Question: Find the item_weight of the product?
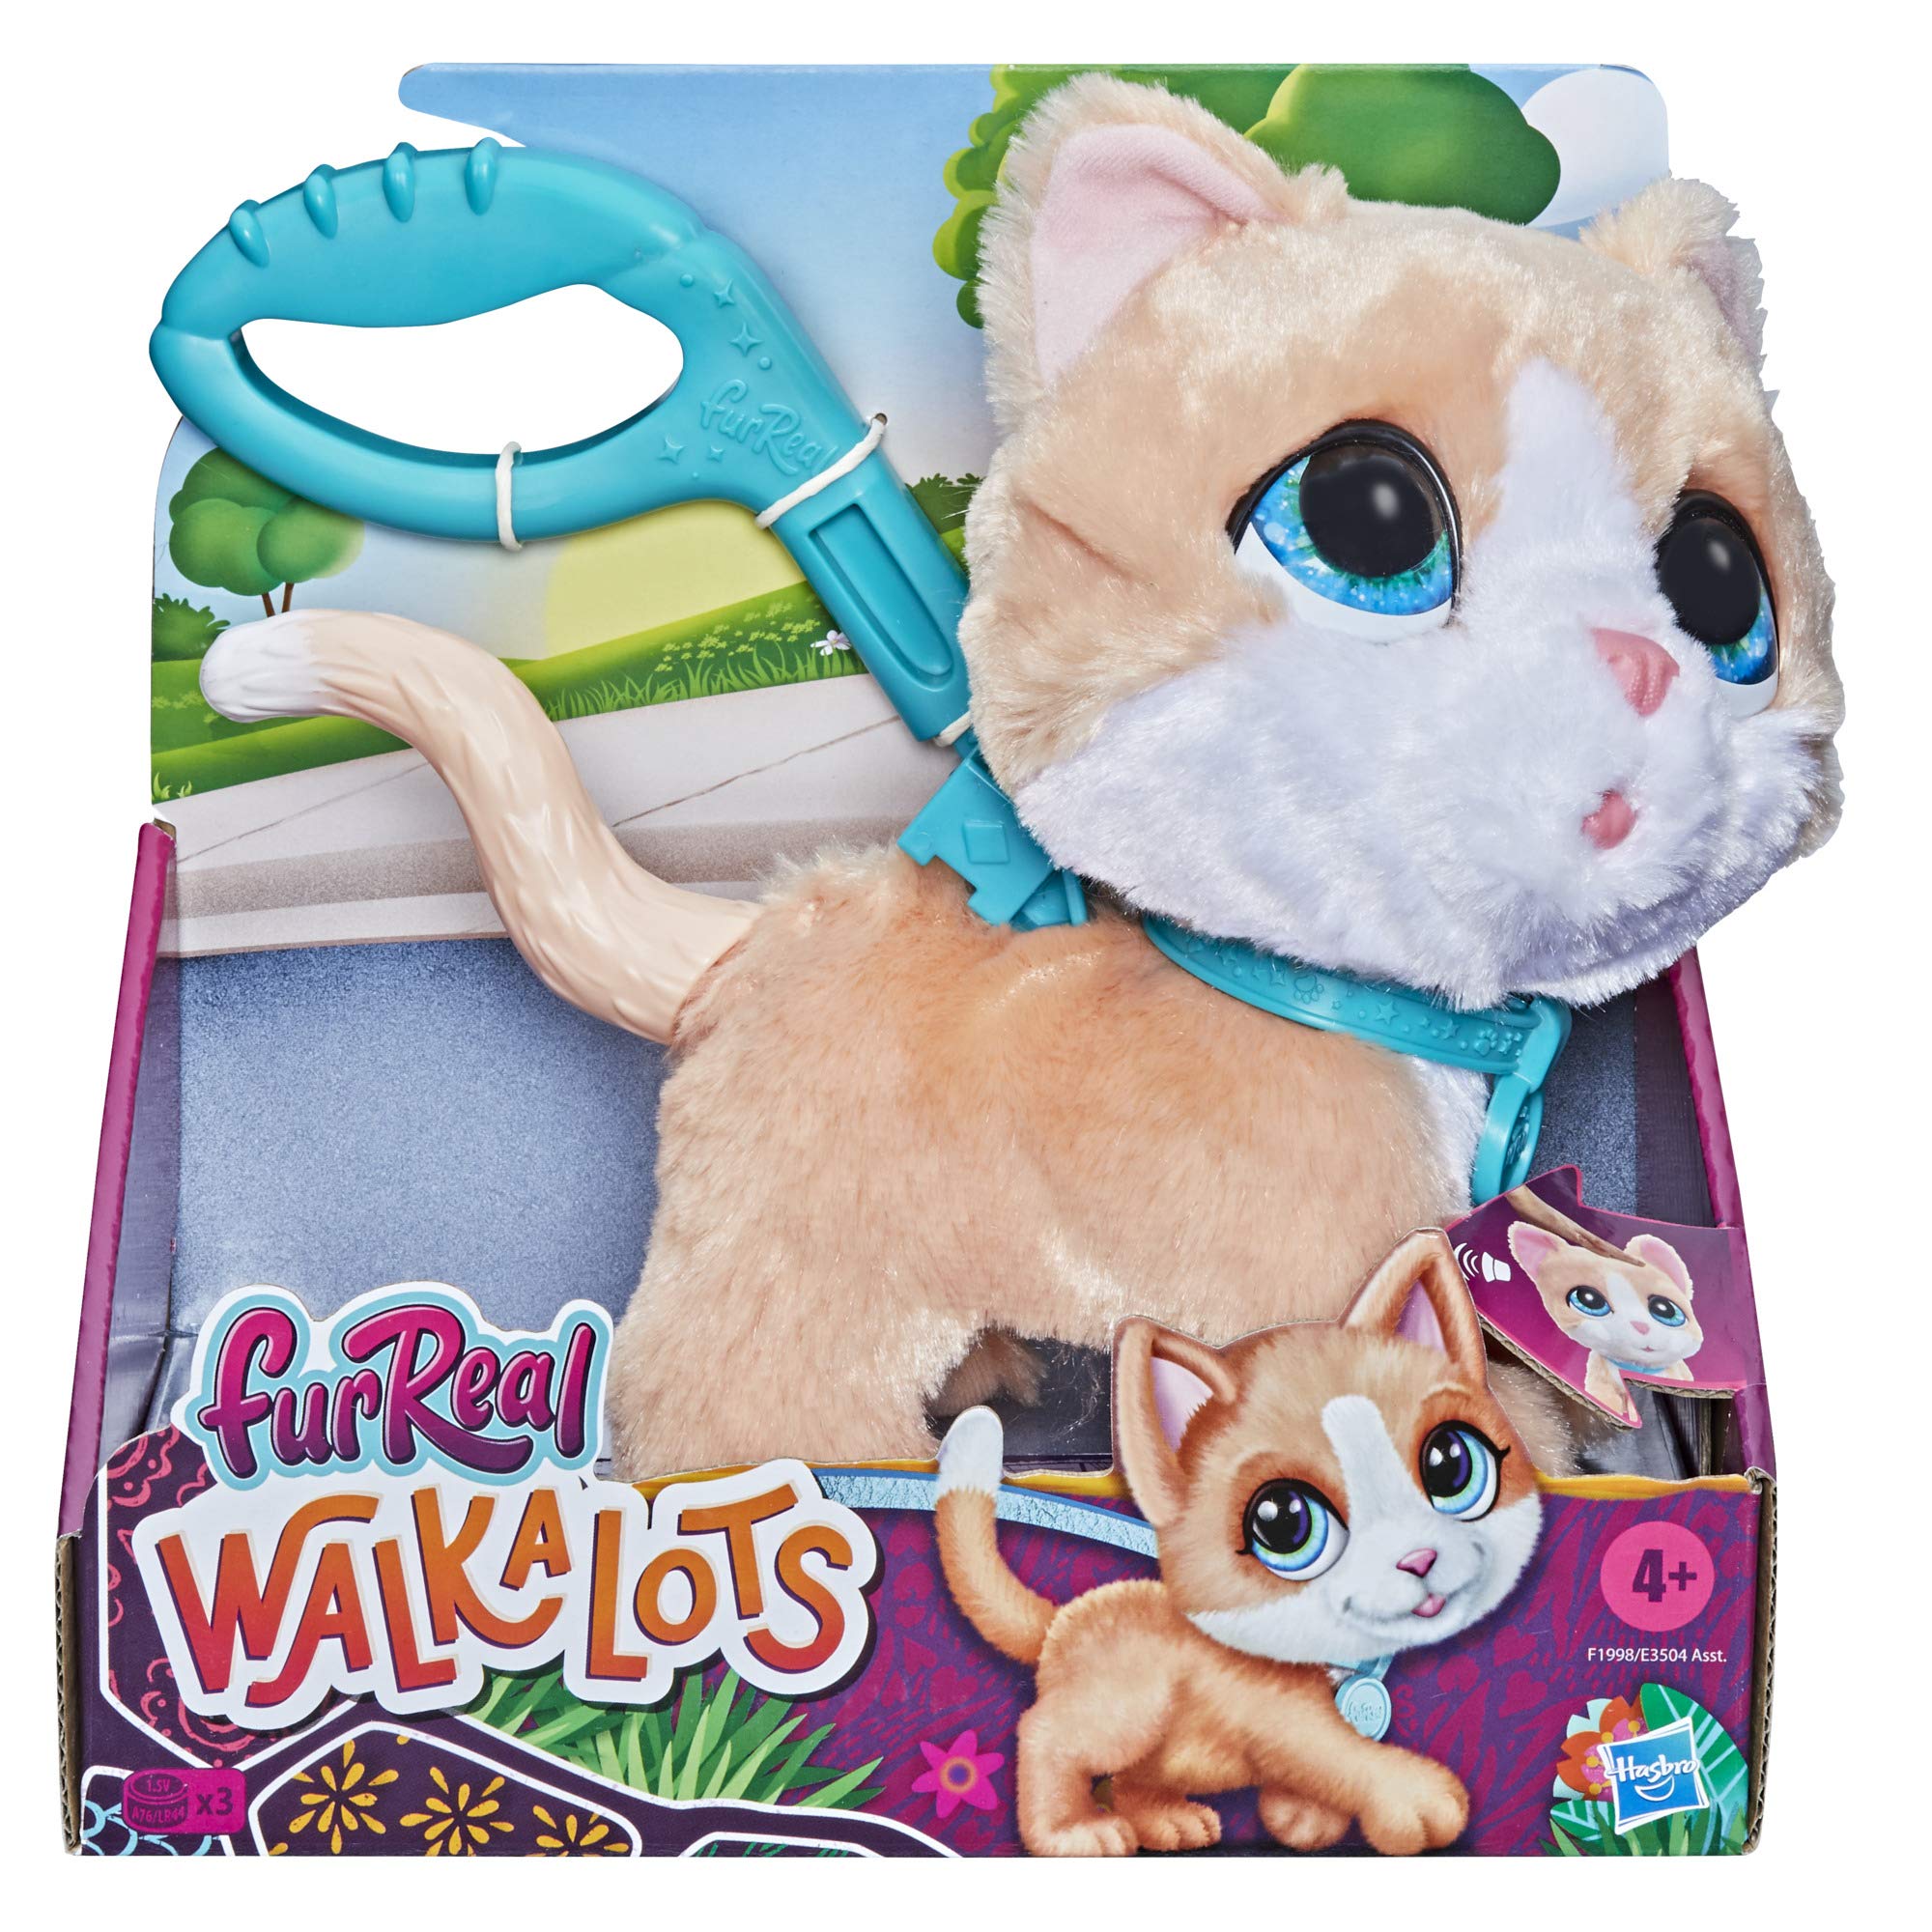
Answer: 76.0 pound